Vladimir Doveyko Jr.

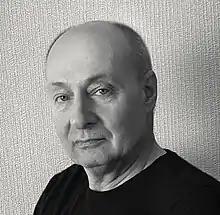

Vladimir Vladimirovich Doveyko Jr. (born February 27, 1951, Moscow) is a Soviet and Russian circus artist, acrobat, director. He was awarded the People's Artist of the Russian Federation in 2000.